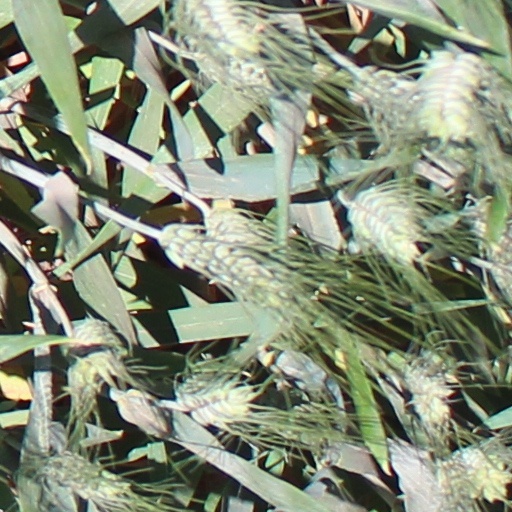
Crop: wheat